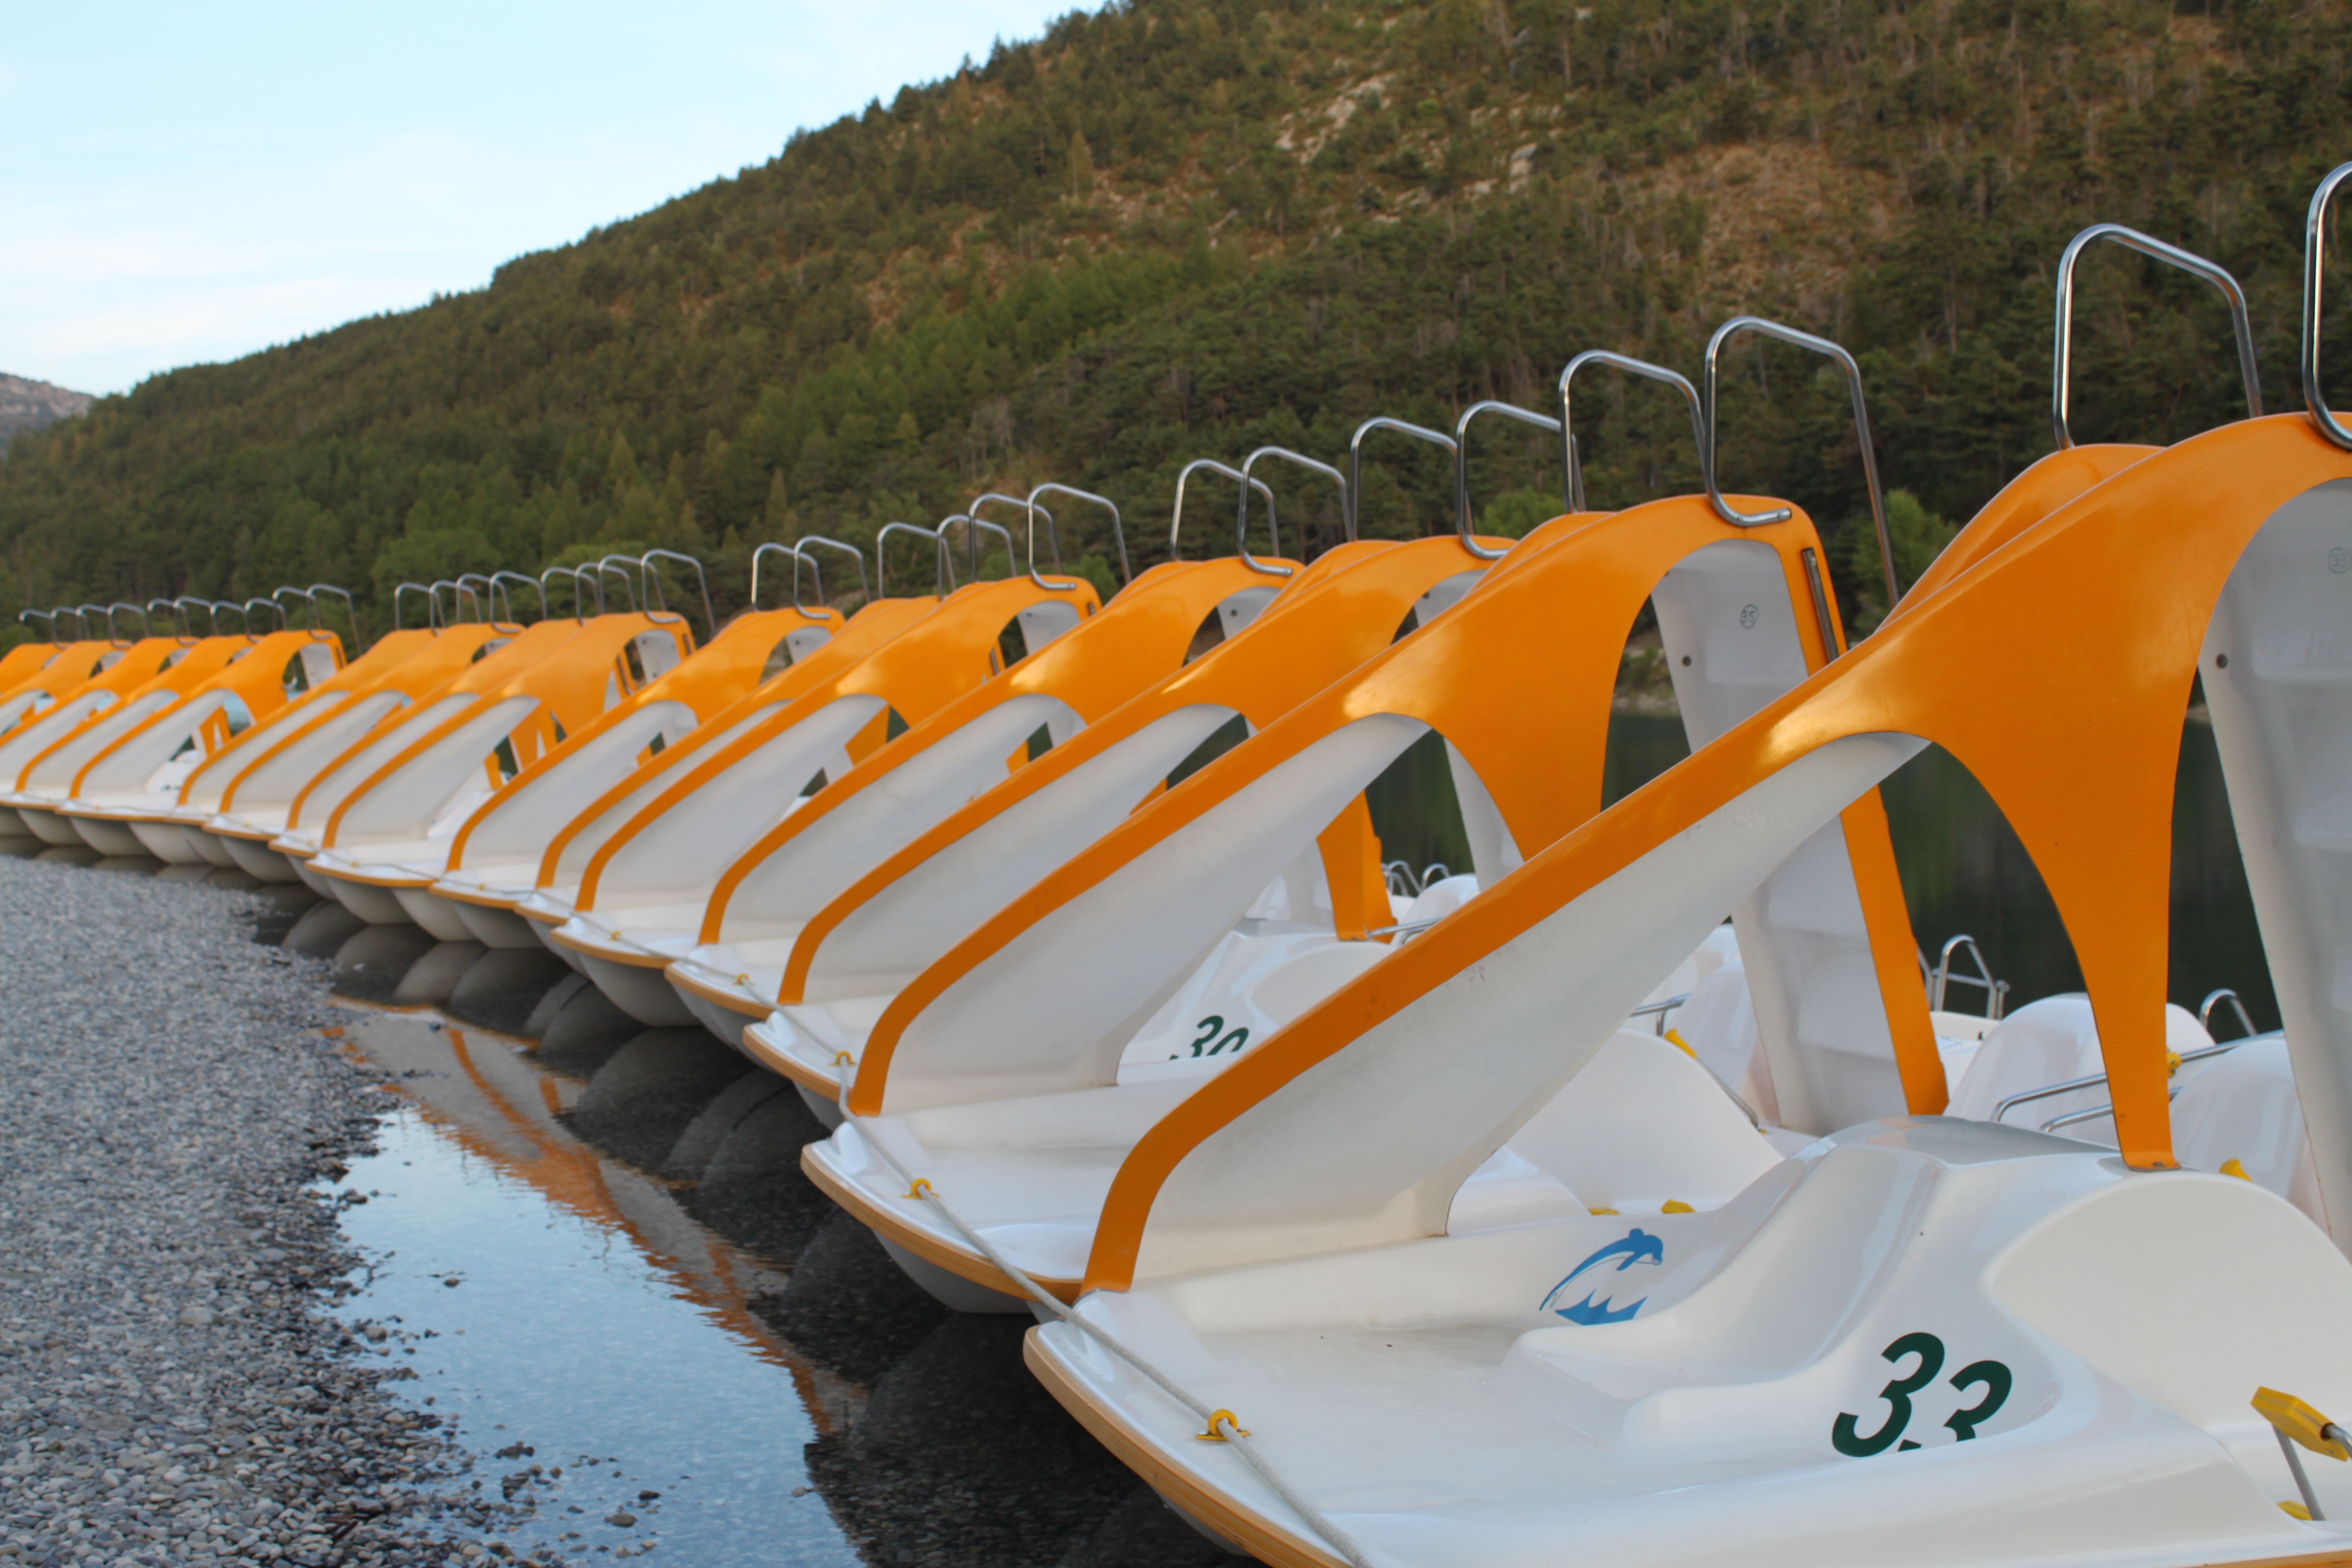
water, boat, row, summer, france, orange, vehicle, holiday, fun, boating, wait, more, castellane, pedalo, little boat, watercraft rowing